Gumbinnen Operation

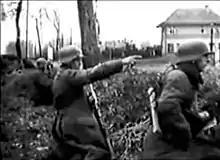
German troops on the outskirts of Gołdap, retaken on 3 November 1944

The Soviet troops ran into extremely strong resistance. It took them four days to penetrate the initial tactical defenses, and the second defense line was so strong that Chernyakhovsky was compelled to commit the 2nd Guards Tank Corps to break it. Casualties were extremely heavy.